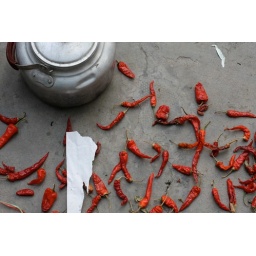
A still life of the floor of a chinese home in Shan Dong